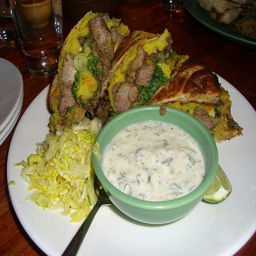
A spoon that is on a plate with a bowl and food.
A view of a soup and some other food on a plate.
A plate that has food and bowl with liquid in it.
some food is piled on a white plate
A bowl of cucumber dip beside iceberg lettuce and a gyro